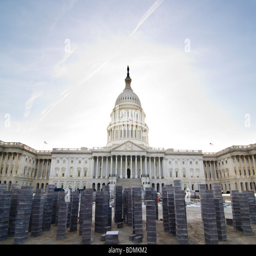
a view of the east steps